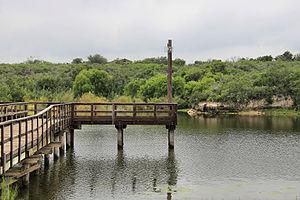
Le comté de San Patricio, en anglais : San Patricio County, est un comté situé au sud-est de l'État du Texas, en bordure du golfe du Mexique aux États-Unis. Le siège de comté est la ville de Sinton. Selon le recensement des États-Unis de 2010, sa population est de 64 804 habitants. Le comté a une superficie de 1 833 km², dont 1 796 km² en surfaces terrestres. Il est nommé en référence à Patrick d'Irlande.